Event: Nepal Earthquake
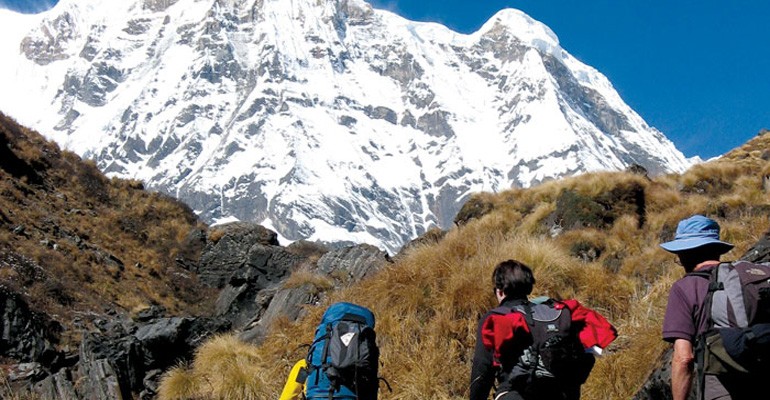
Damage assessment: no_damage